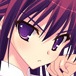
Portrait style: Anime Portrait